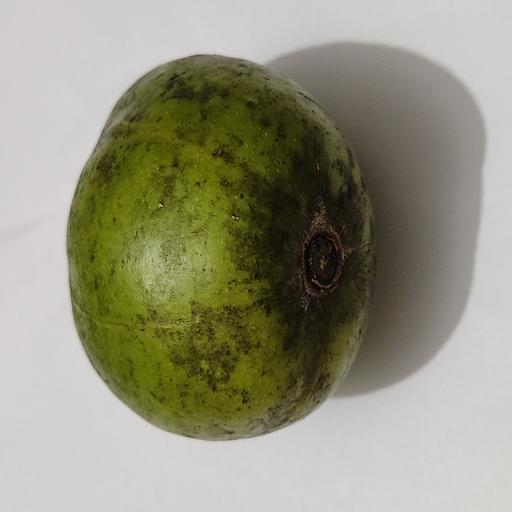
Crop type: Hog Plum